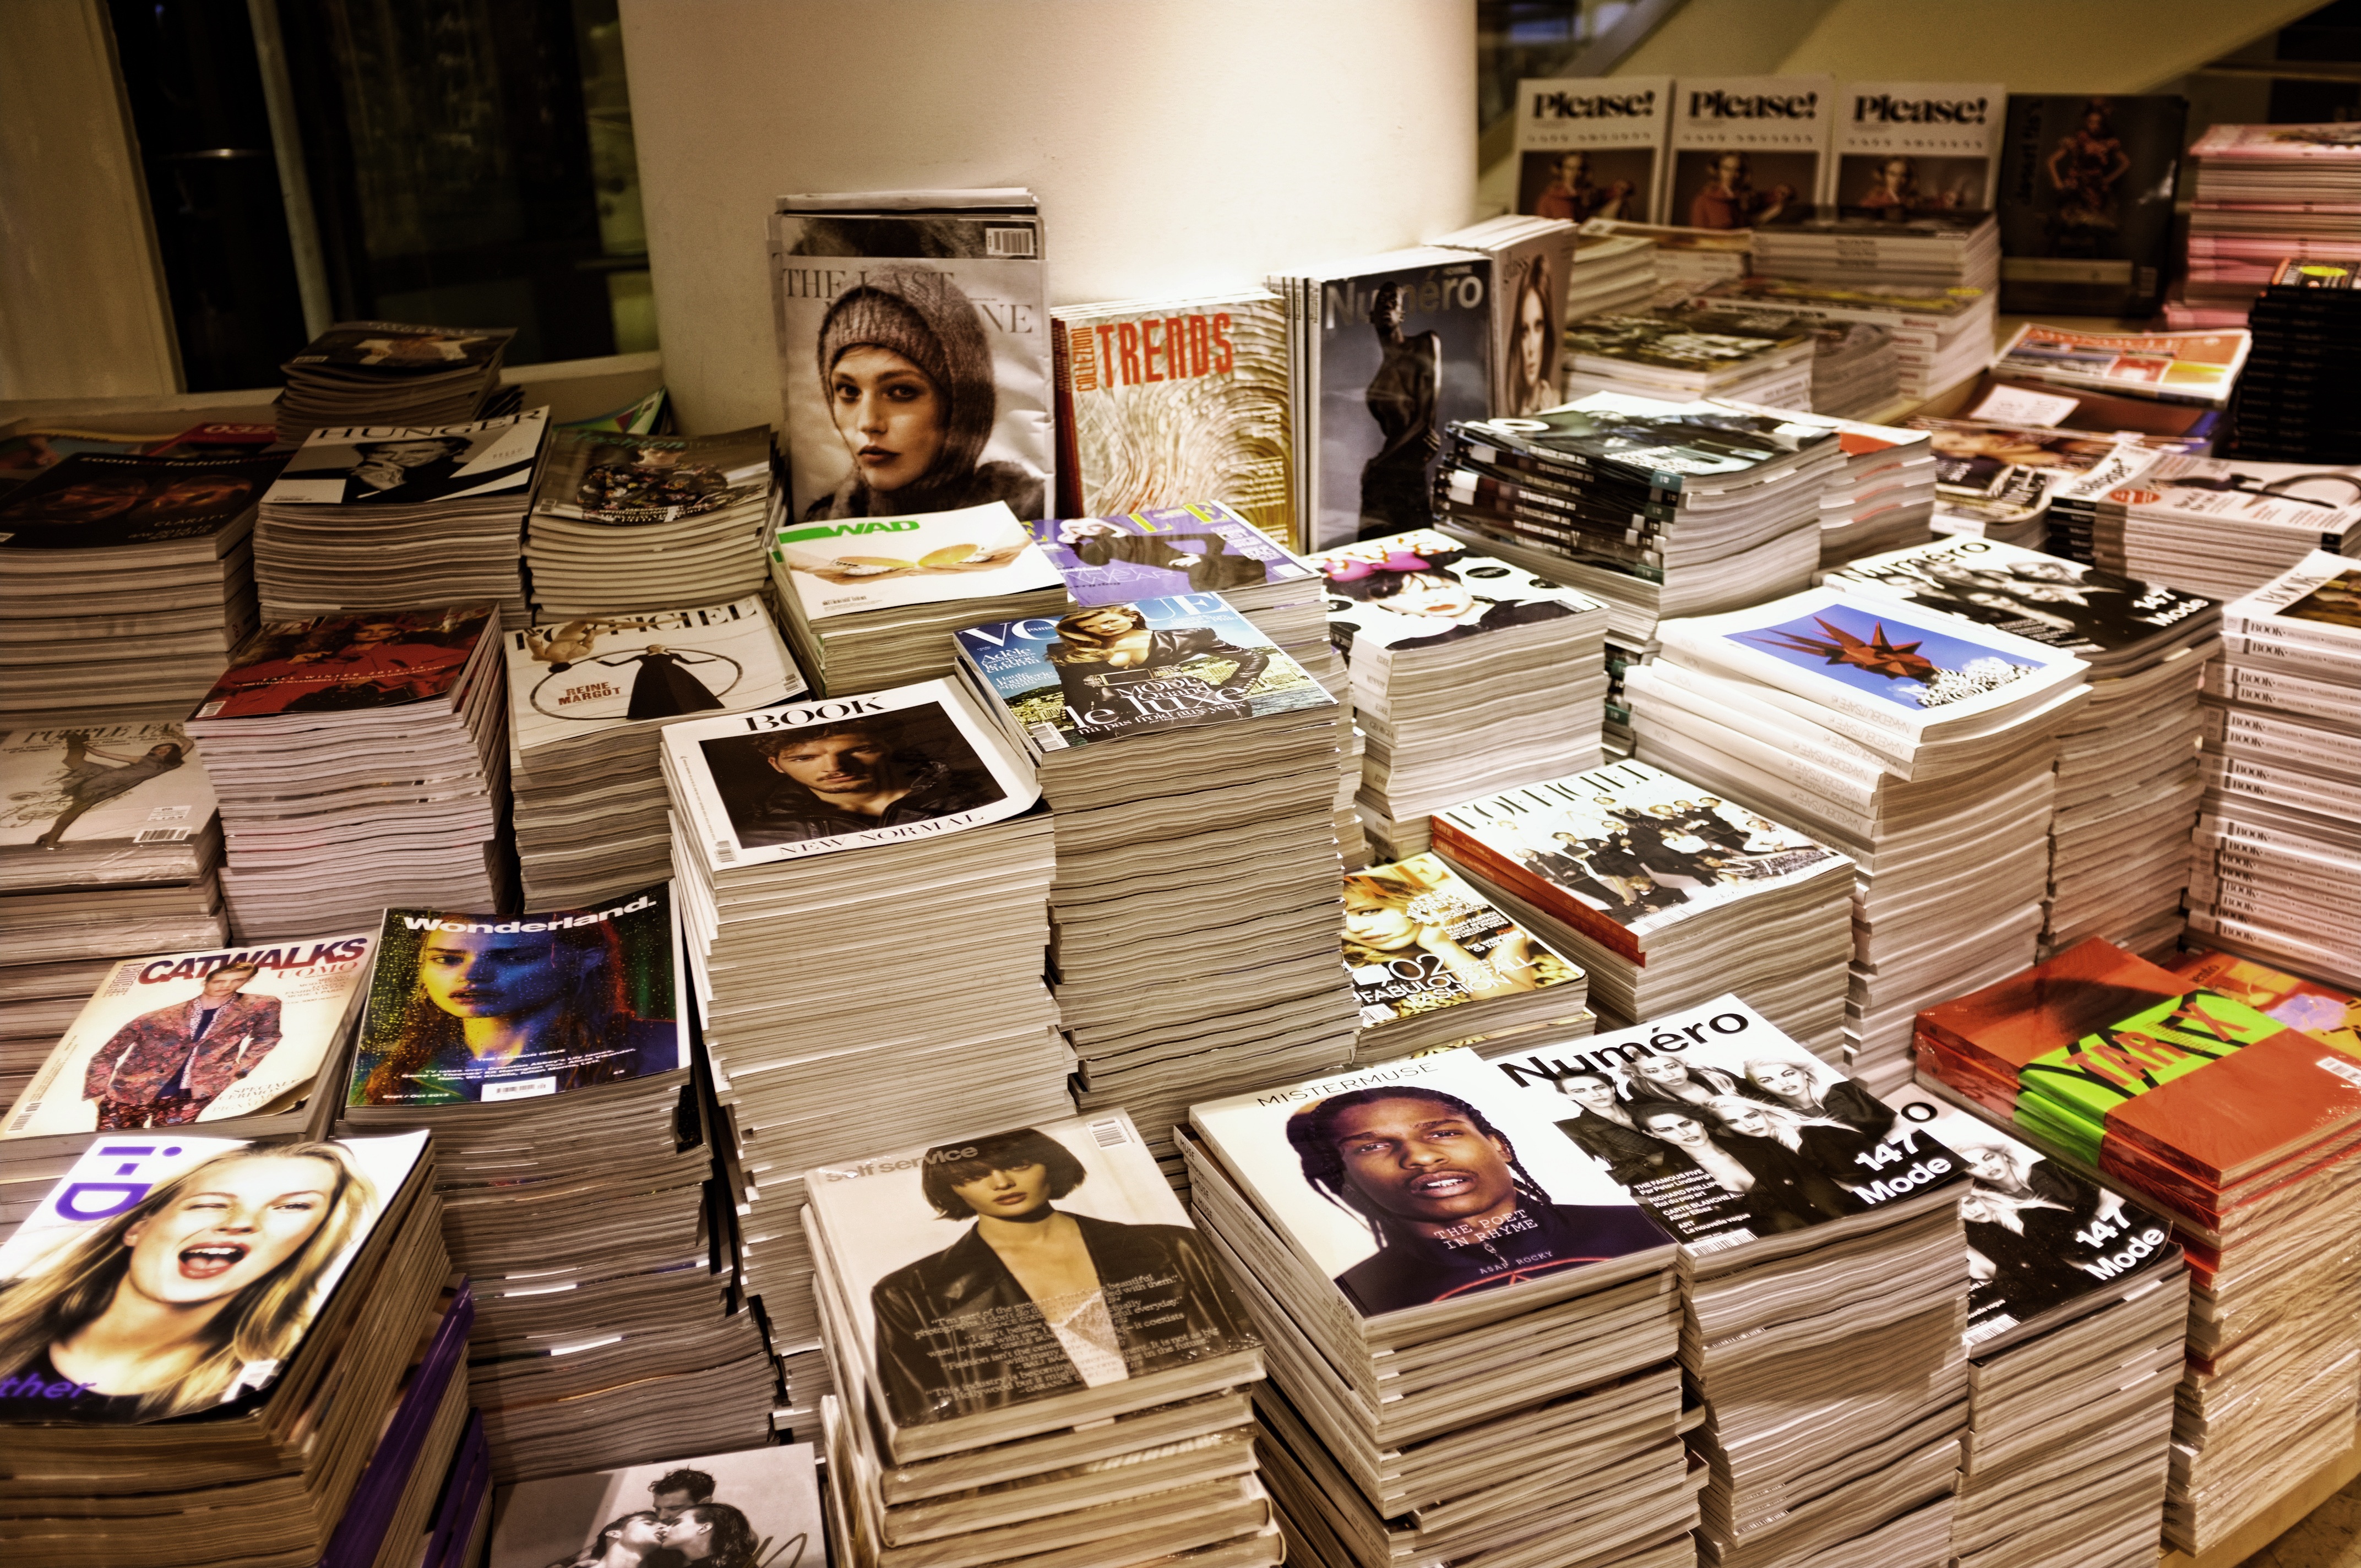
wood, shop, italy, art, magazines, bookselling